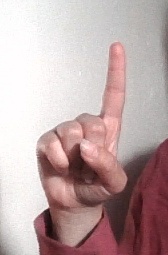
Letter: bb